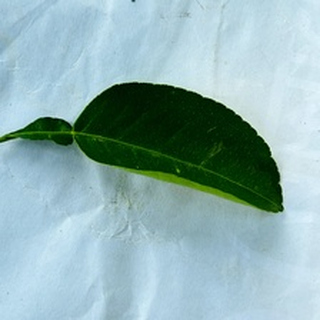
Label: healthy_lemon